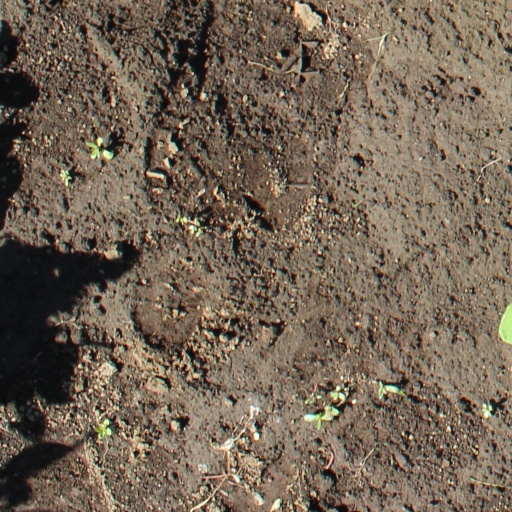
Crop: soybean